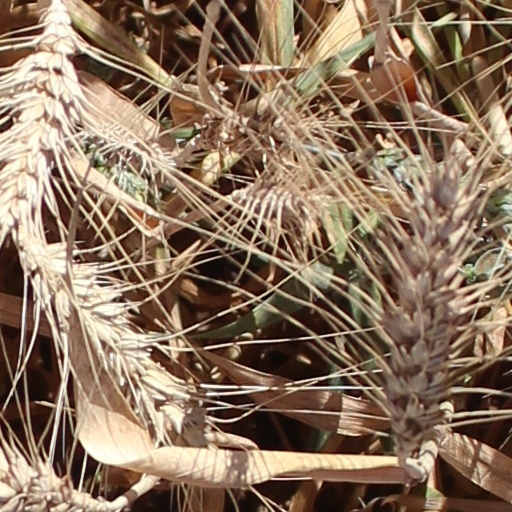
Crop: wheat